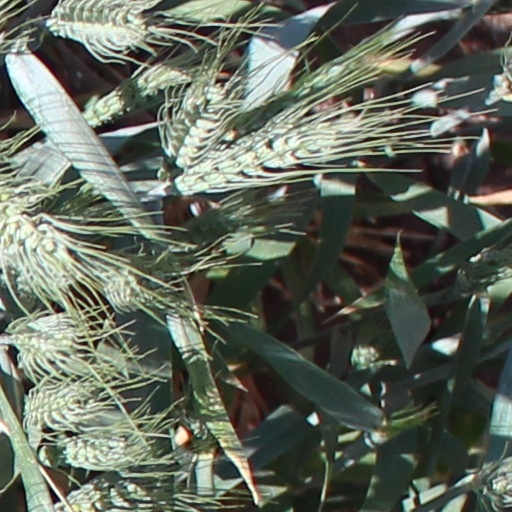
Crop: wheat